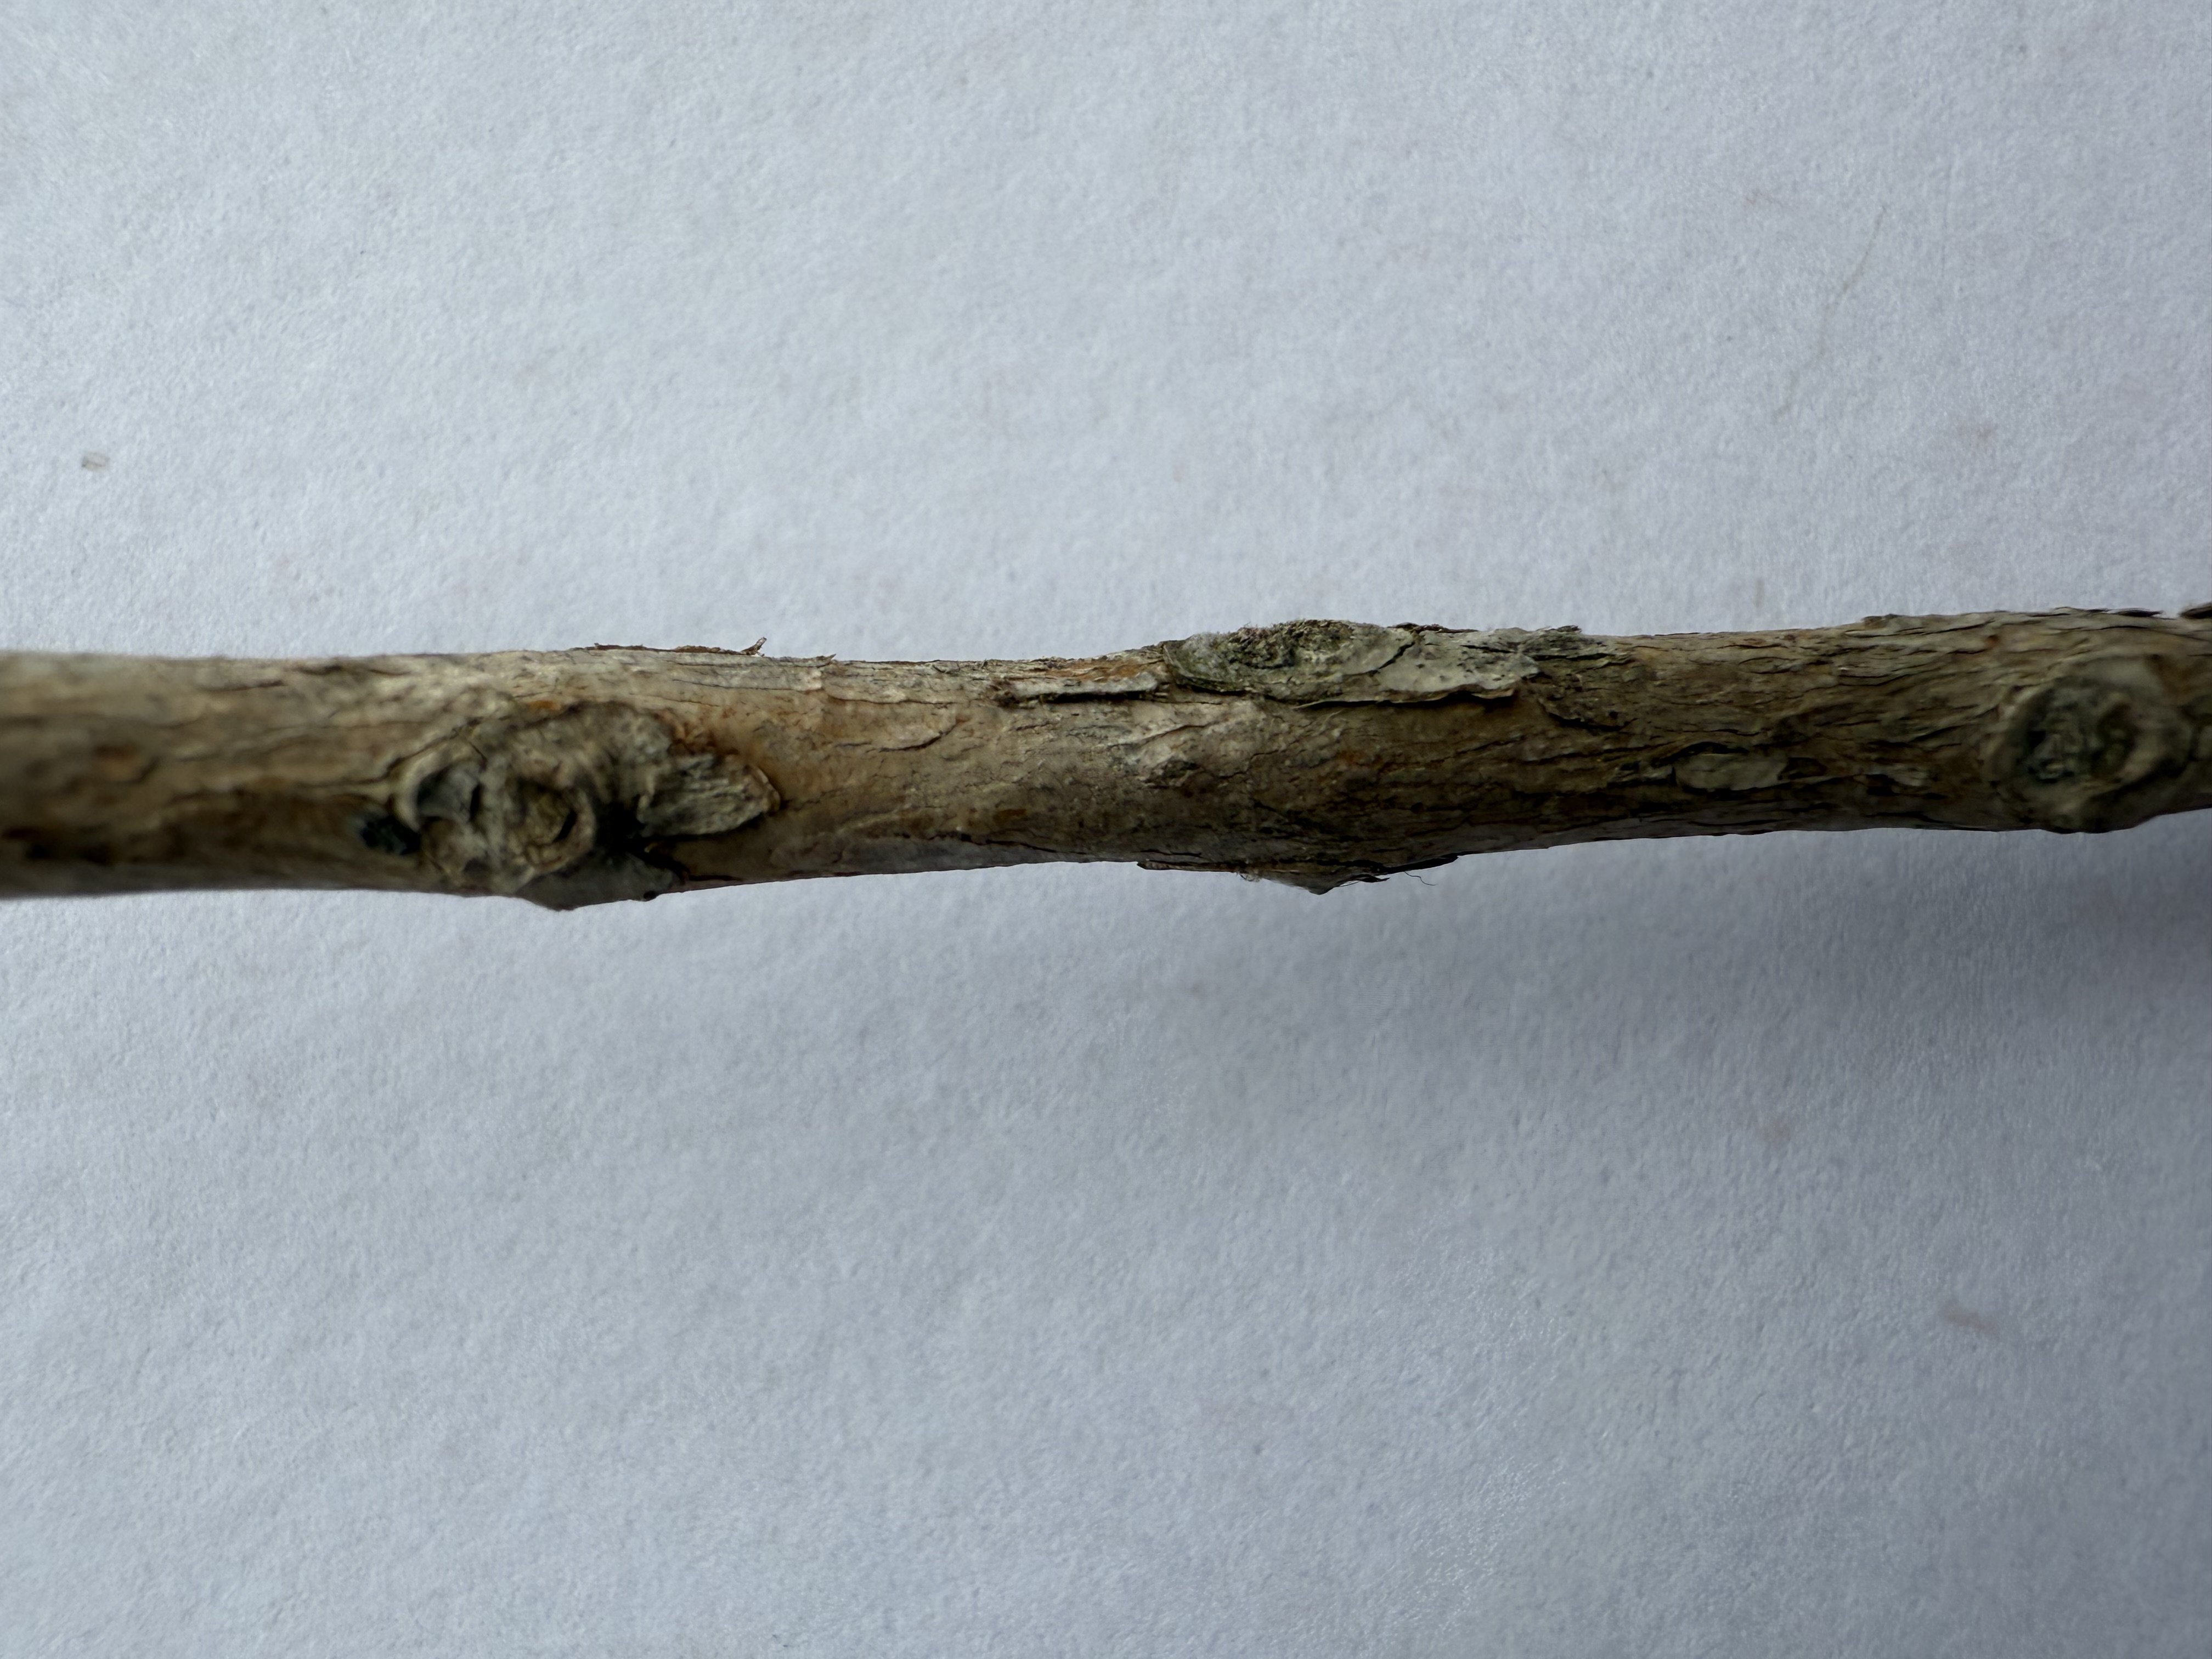
Variety: Feijoa